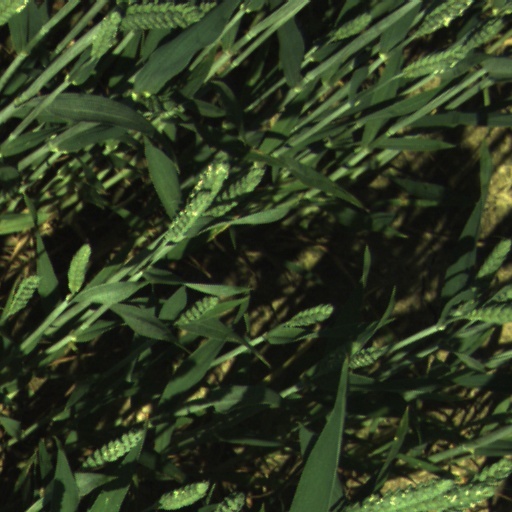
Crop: wheat